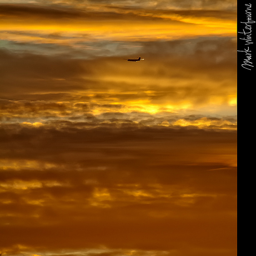
A evening view of a plane flying in front of orange clouds.
a large air plane flying in he sky
A plane flying in the distance in a cloud filled sky
The airplane is flying high in the sky.
A jet aircraft in a sky filled with golden clouds.